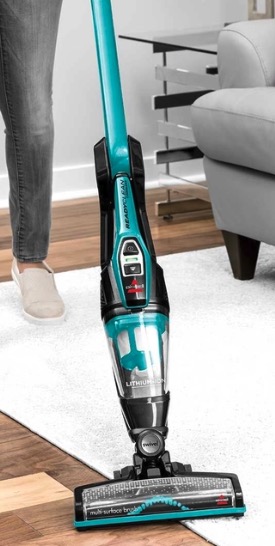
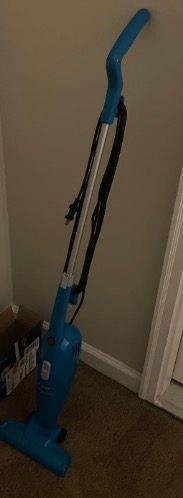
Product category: items_vacuum
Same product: no